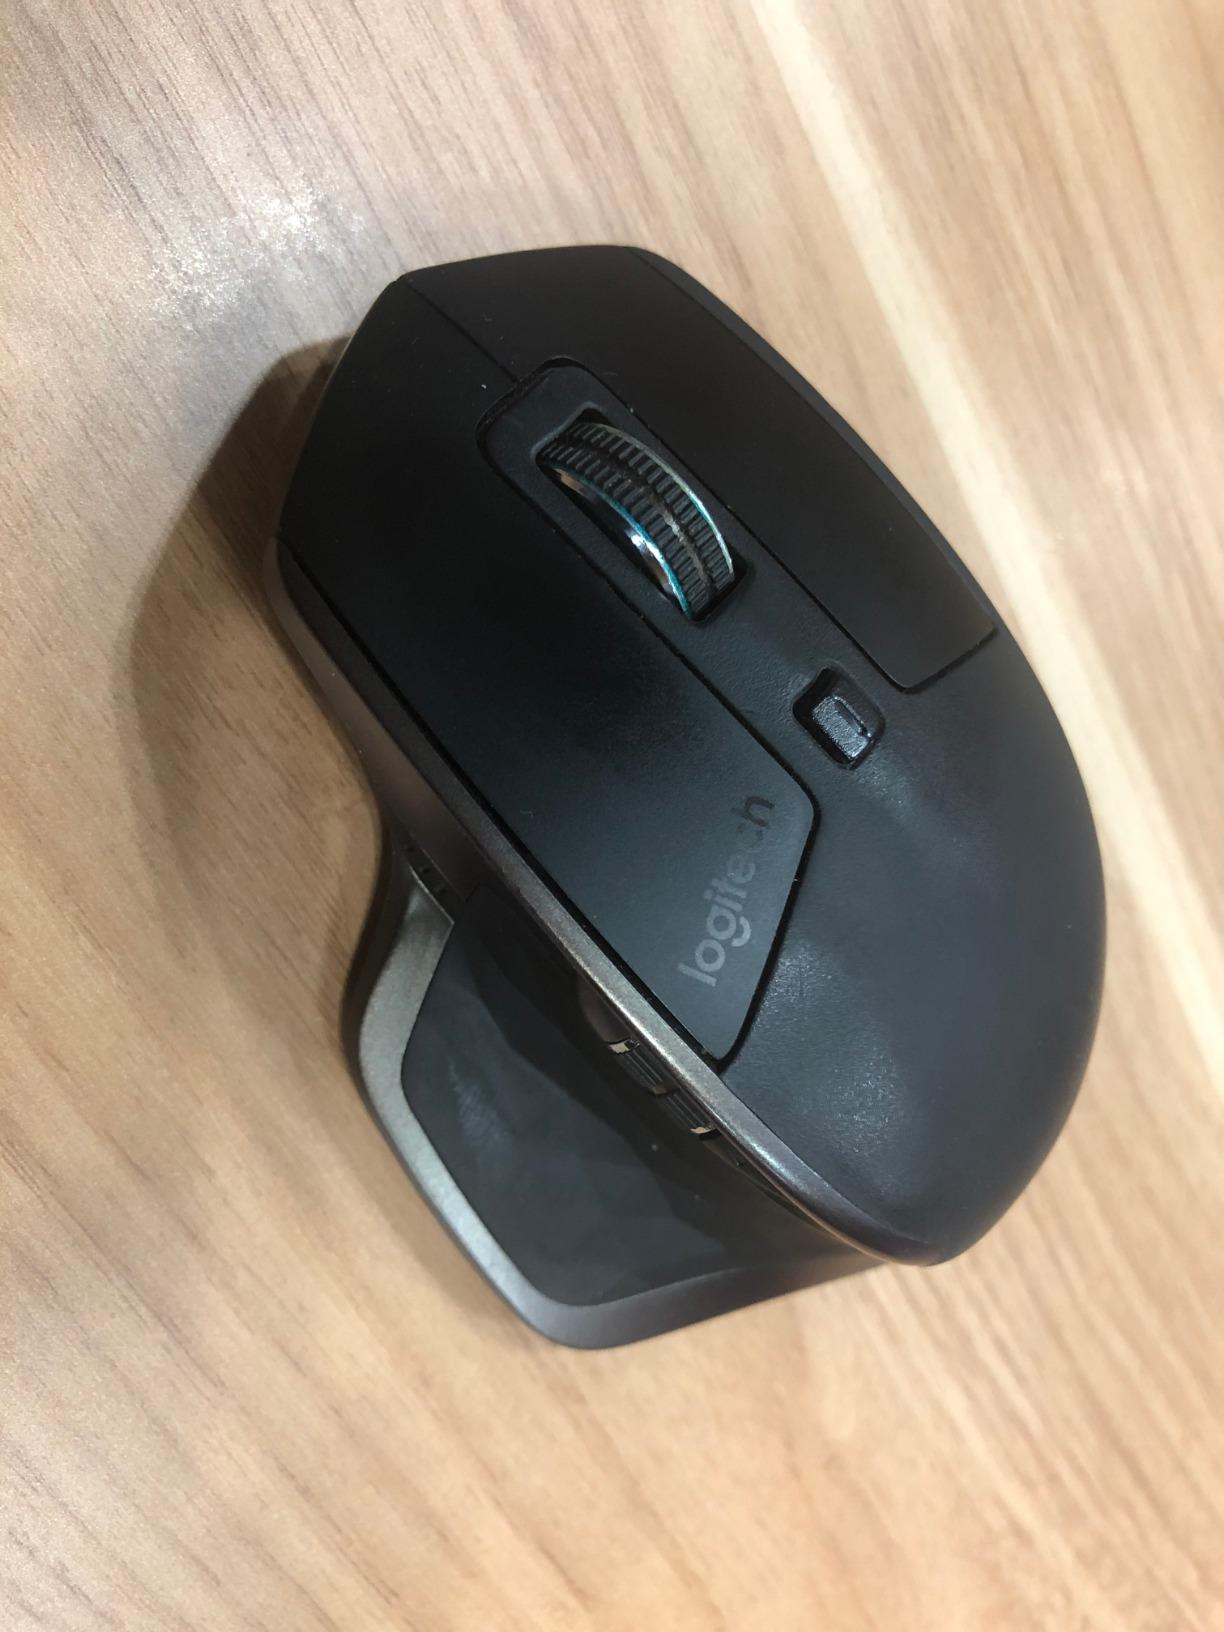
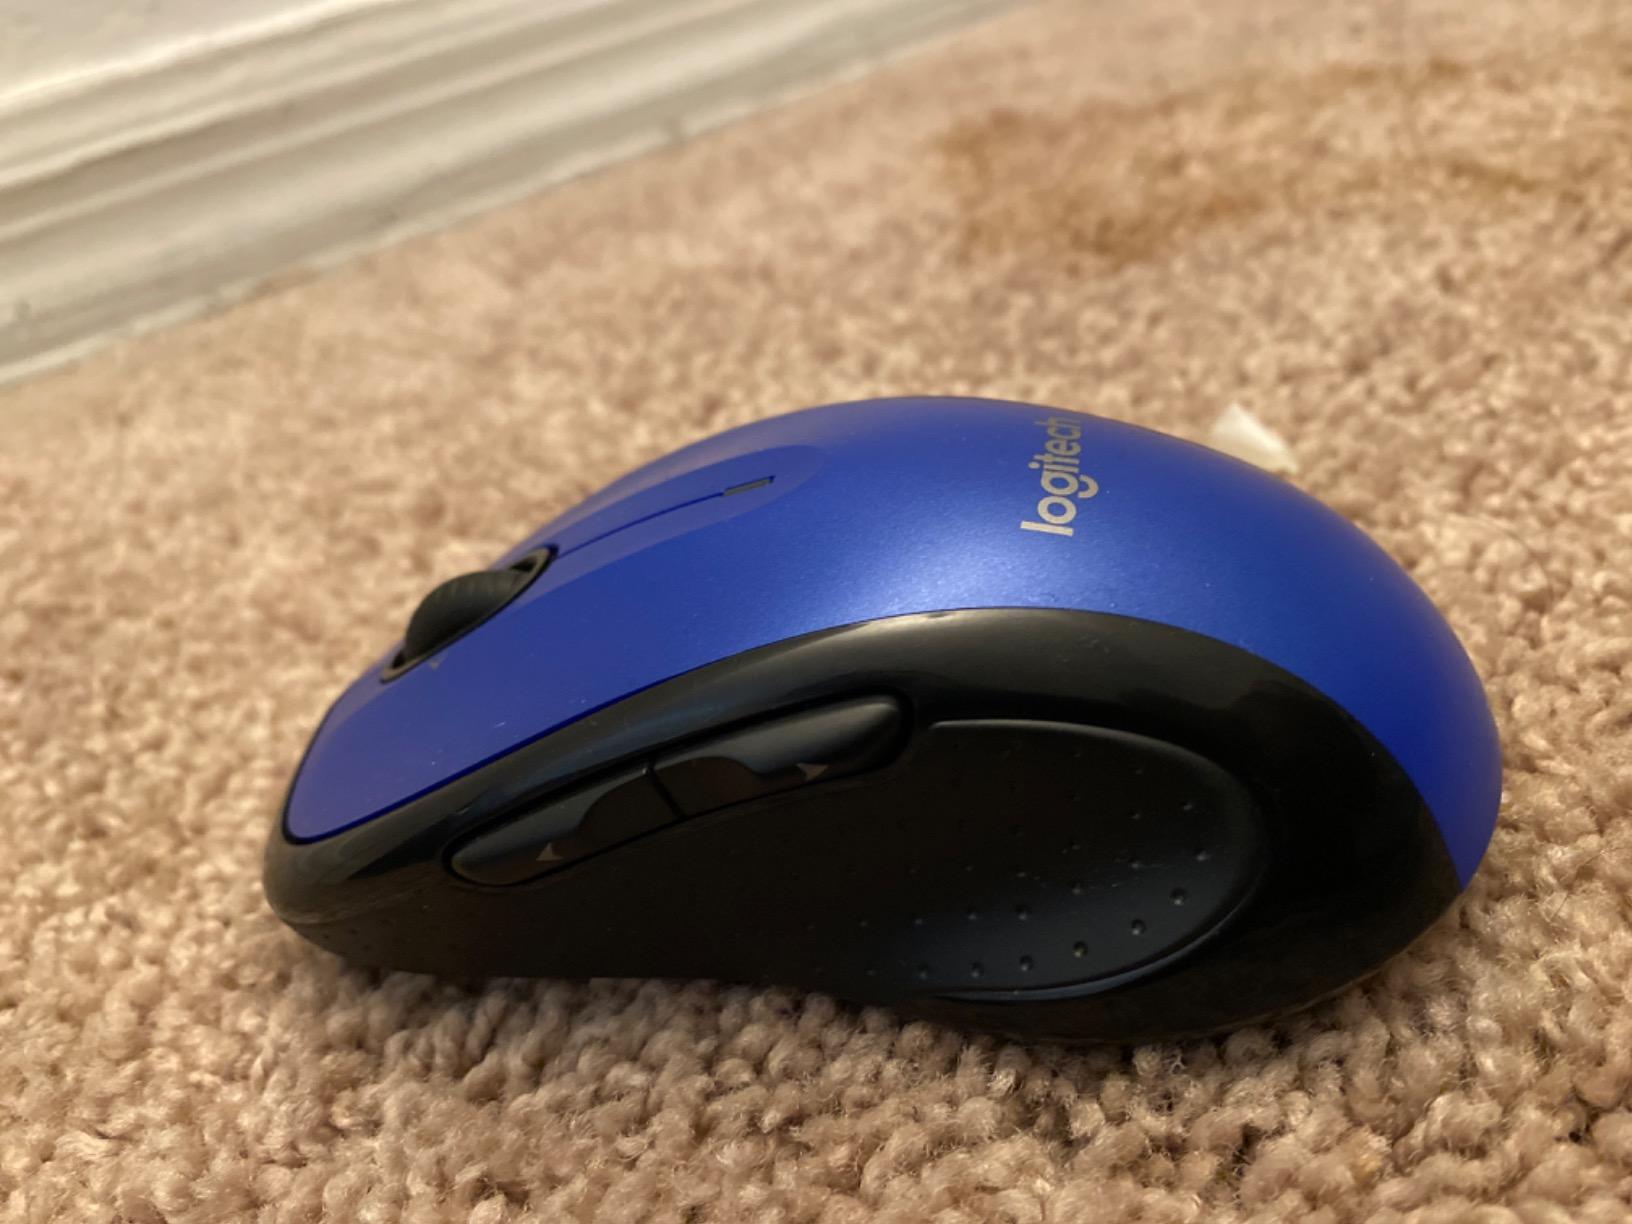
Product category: mouse
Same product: no